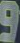
Number: 9